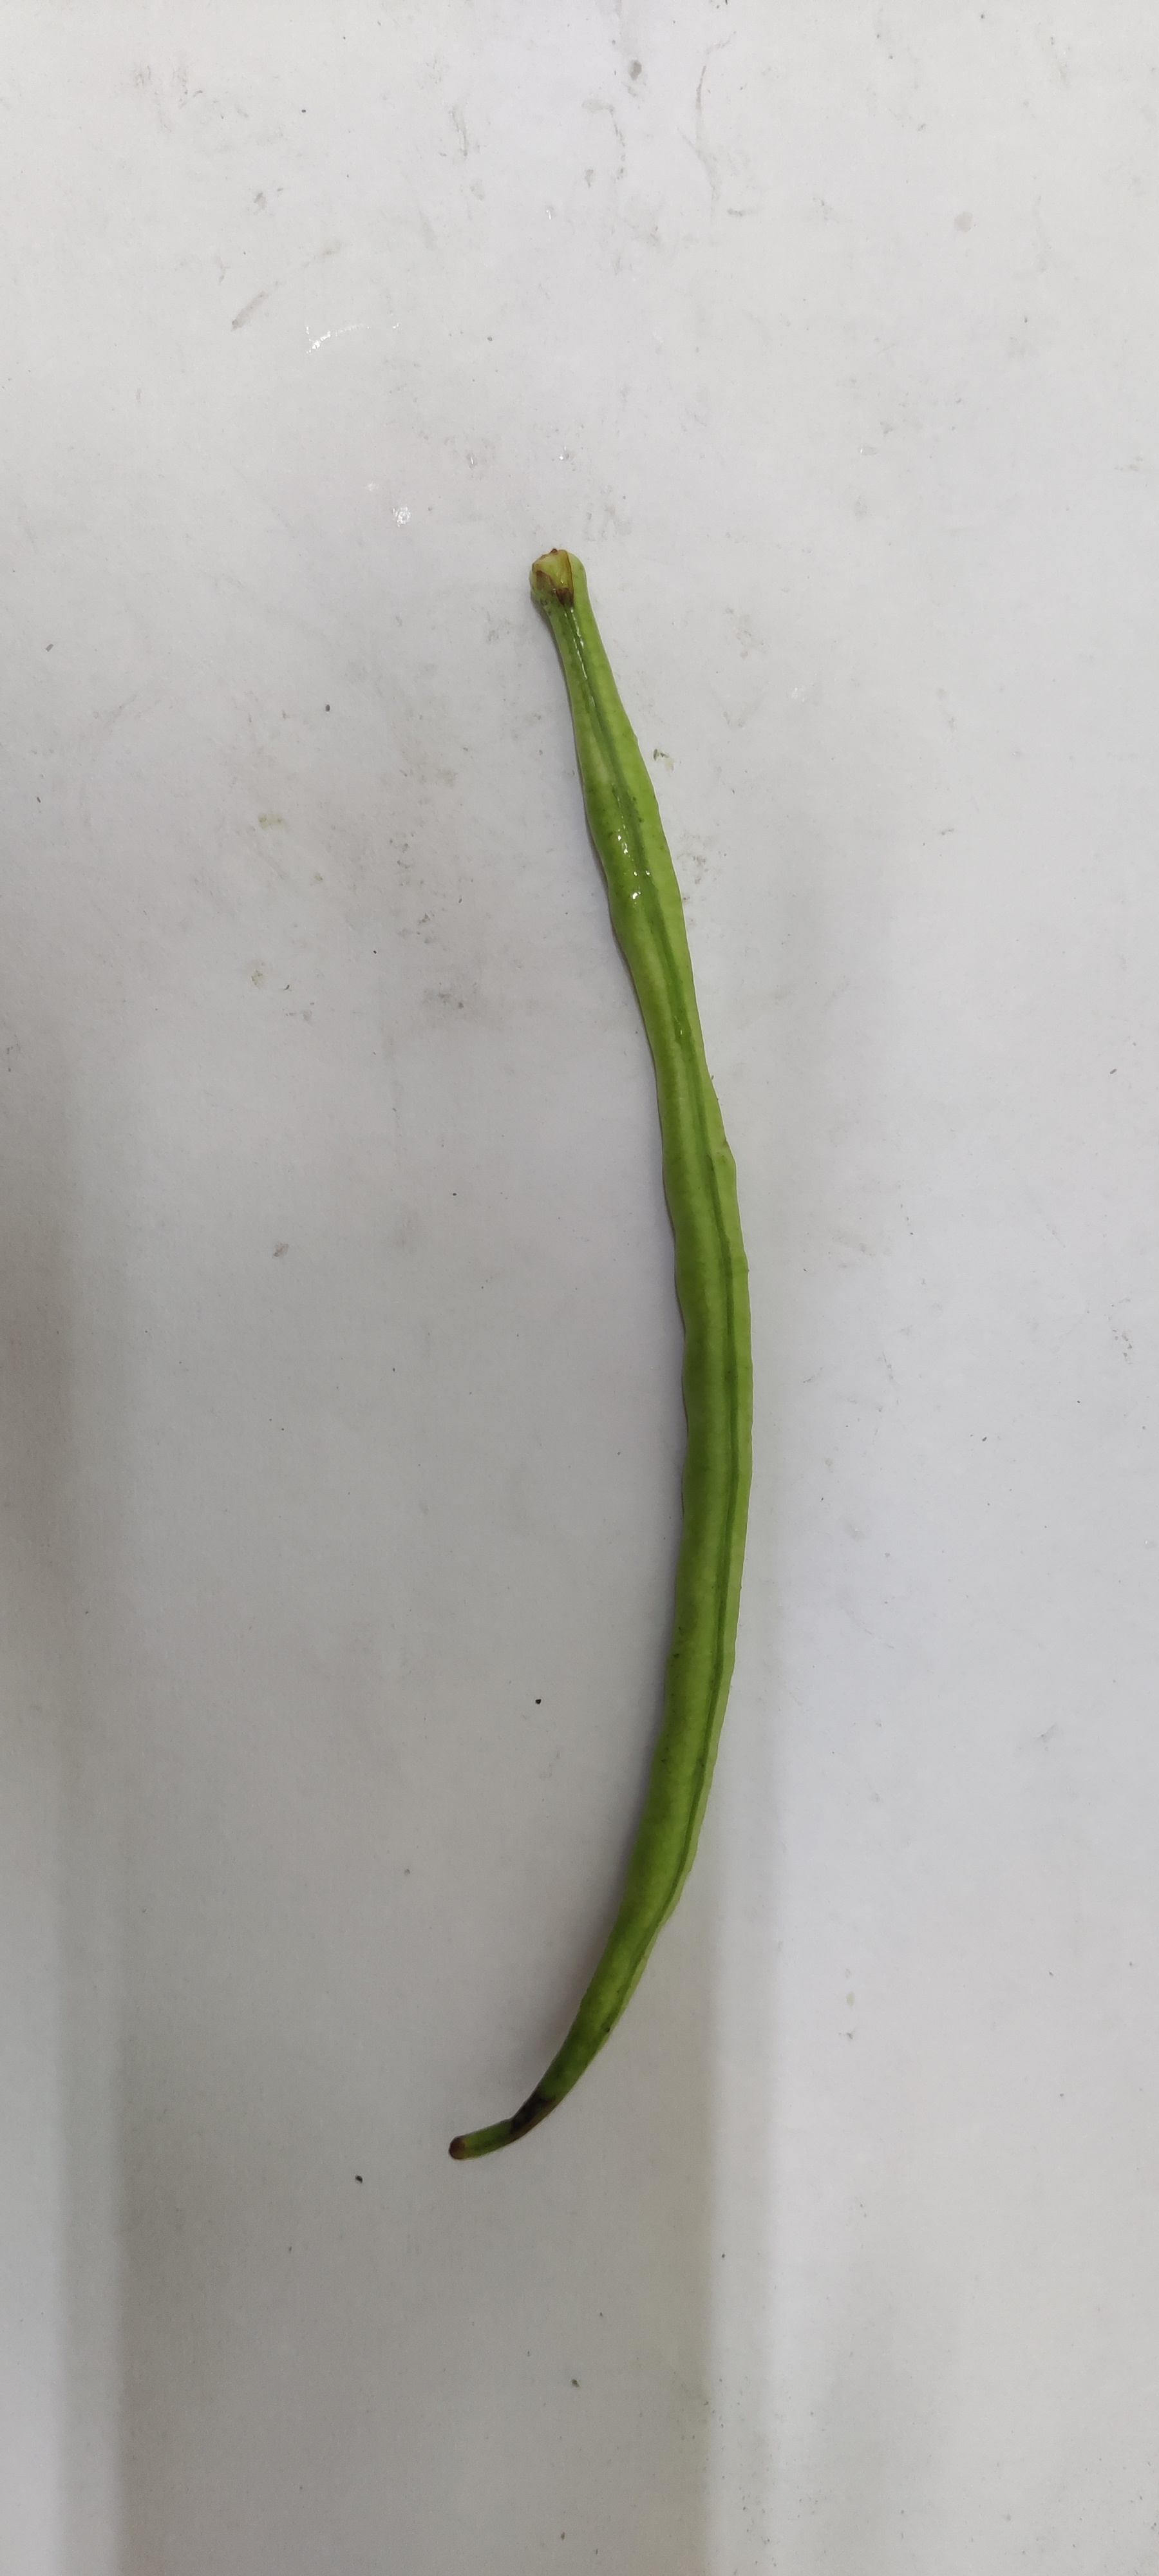
Crop: Cowpea
Condition: Fresh